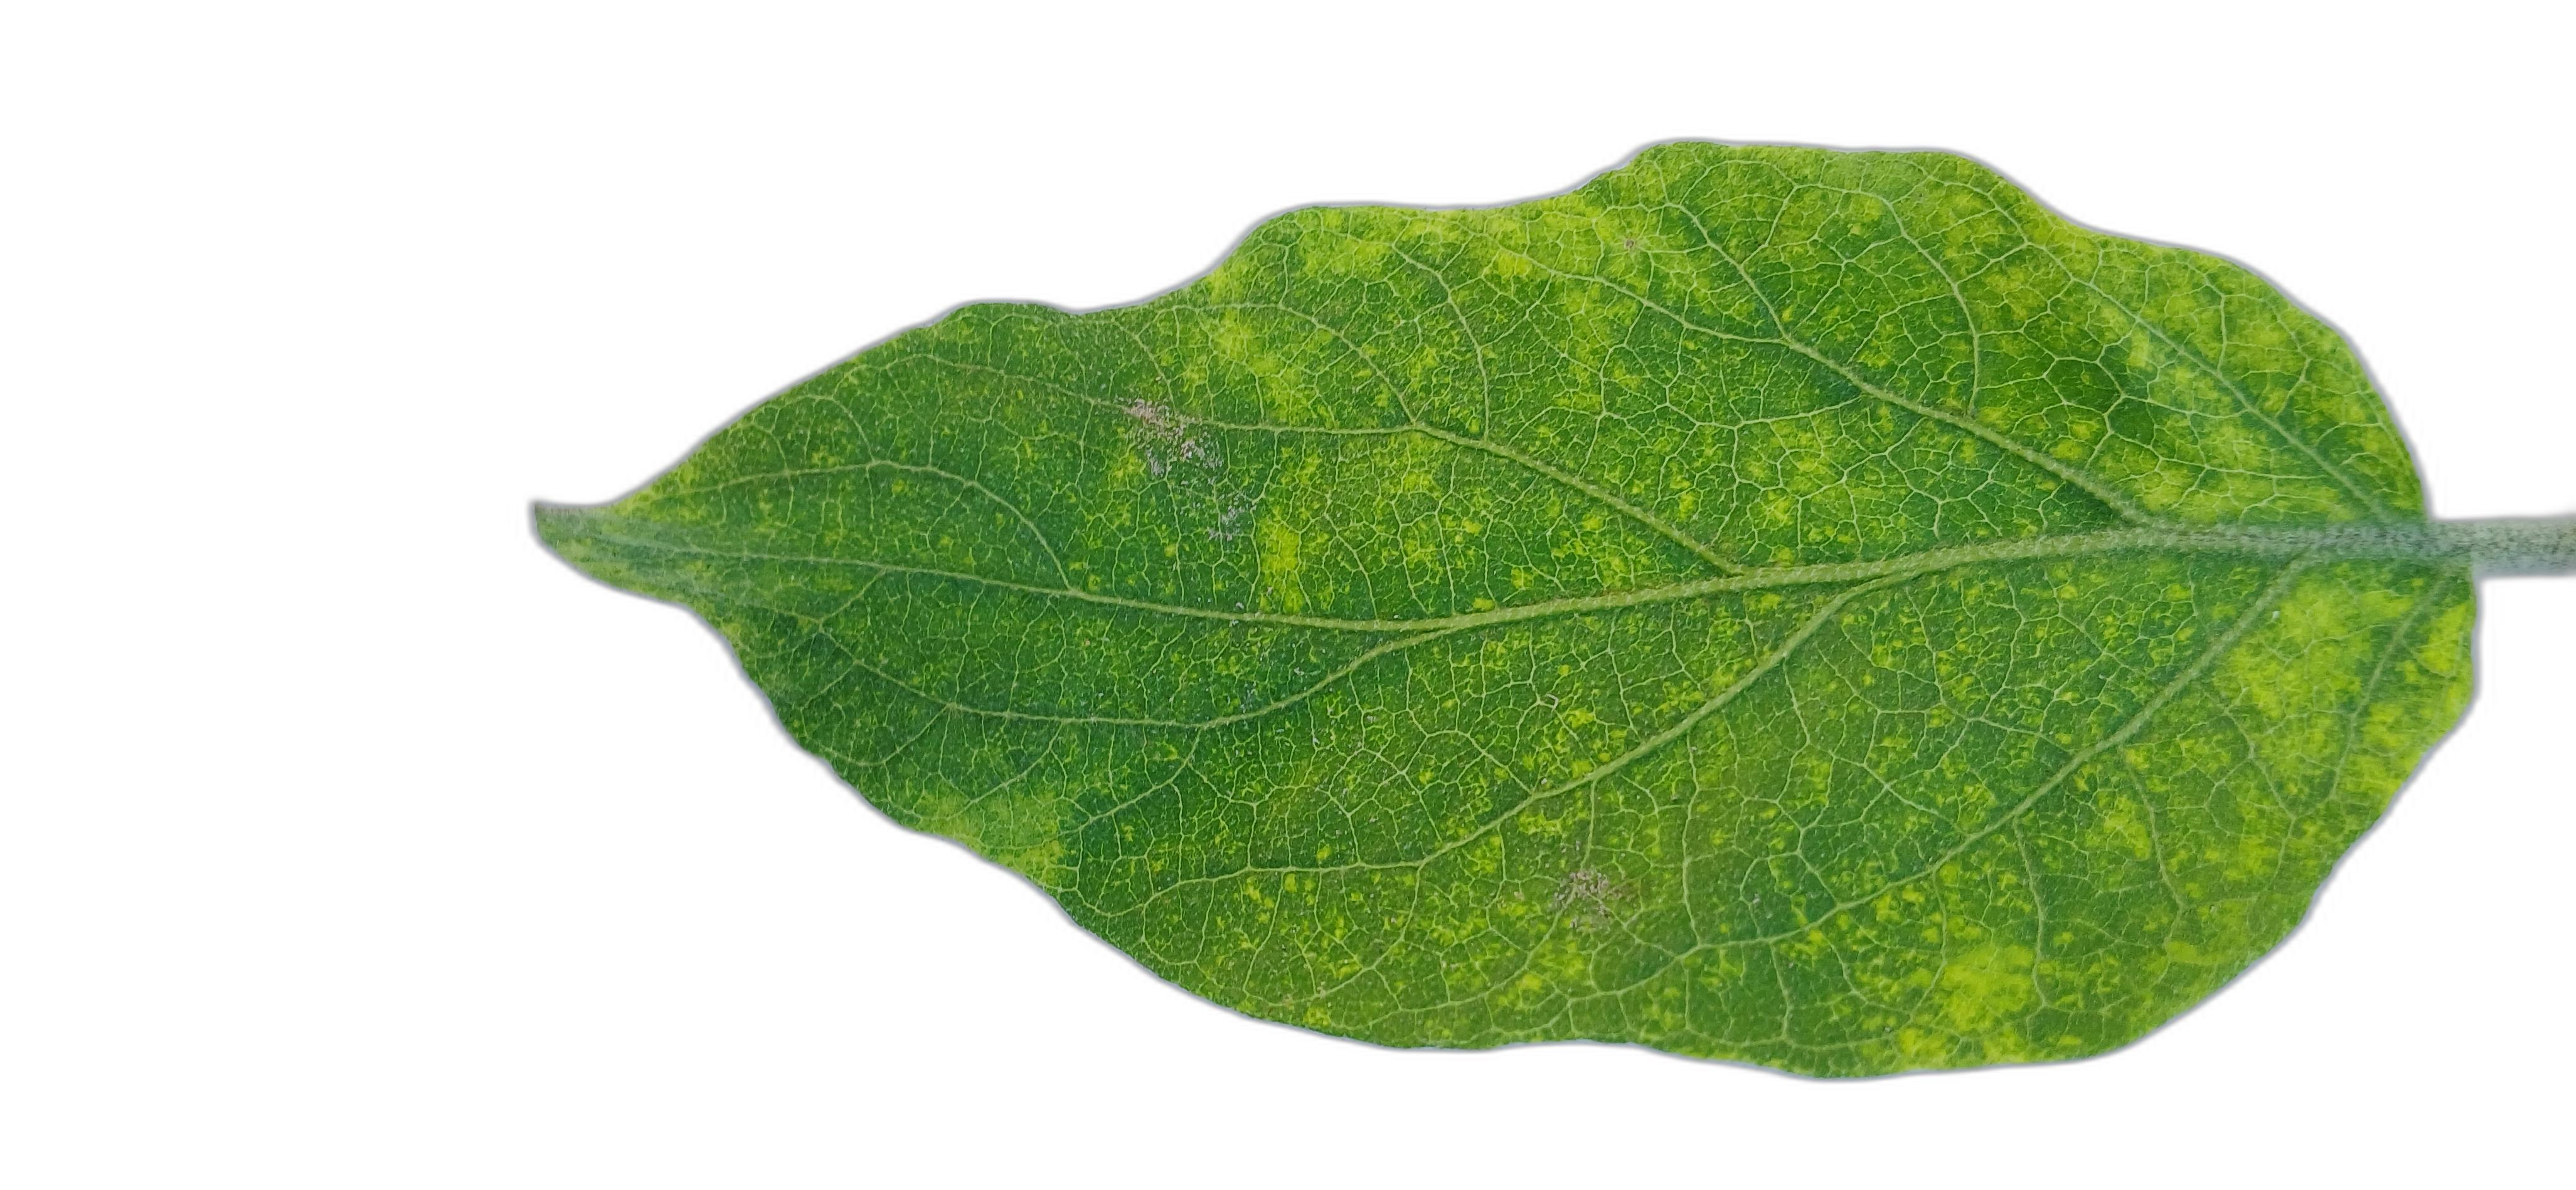
Label: Healthy Leaf